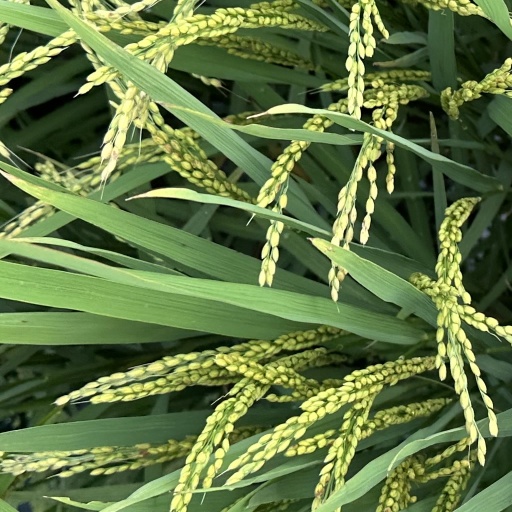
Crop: rice